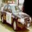
Label: automobile